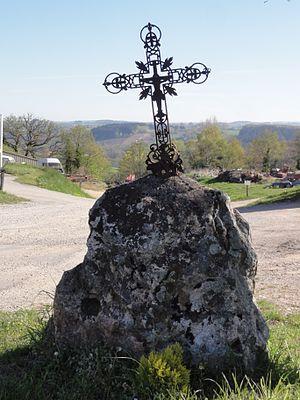
Saint-Maurice-près-Pionsat est une commune française de la région naturelle et culturelle des Combrailles au nord-ouest du Massif central, dans le département du Puy-de-Dôme en Auvergne, dans la région administrative d'Auvergne-Rhône-Alpes.